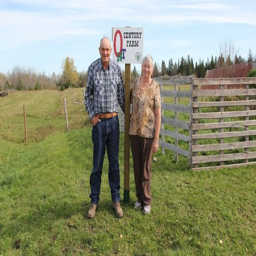
people proudly stand beside their sign which designates their farm and run by family .